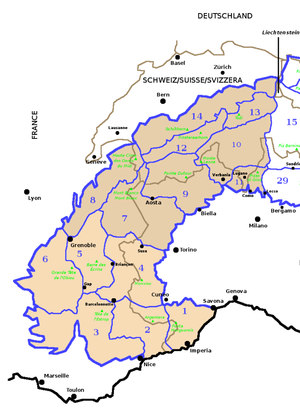
Les Alpes occidentales sont une partie des Alpes comprenant notamment les Alpes maritimes, les Alpes ligures, les Alpes cottiennes, les Alpes grées et diverses Préalpes. Leur sommet le plus élevé est le mont Blanc, à 4 809 m.